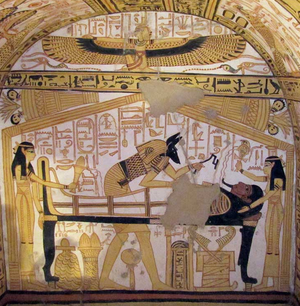
La tombe thébaine TT 335 est située à Deir el-Médineh, dans la nécropole thébaine, sur la rive ouest du Nil, face à Louxor en Égypte.
Anubis est un dieu funéraire de l'Égypte antique, maître des nécropoles et protecteur des embaumeurs, représenté comme un grand canidé noir couché sur le ventre, sans doute un chacal ou un chien sauvage, ou comme un homme à tête de canidé. La signification du mot Anubis, inpou en égyptien ancien, Anoub en copte, Ἄνουβις / Anoubis en grec ancien, demeure obscure : de nombreuses explications ont été avancées, mais il peut s'agir simplement d'une onomatopée traduisant le hurlement du chacal. La forme canine du dieu a peut-être été inspirée aux Anciens Égyptiens par le comportement des canidés, souvent charognards opportunistes errant la nuit dans les nécropoles à la recherche de cadavres.